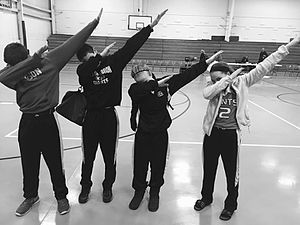
Dab (dans)
En gruppe teenagere udfører et "dab"
Et dab er et dansetrin, hvor danseren gentagne gange trykker hovedet ned ved indersiden af albuen og strække den anden arm ca. 60 ° i vejret.